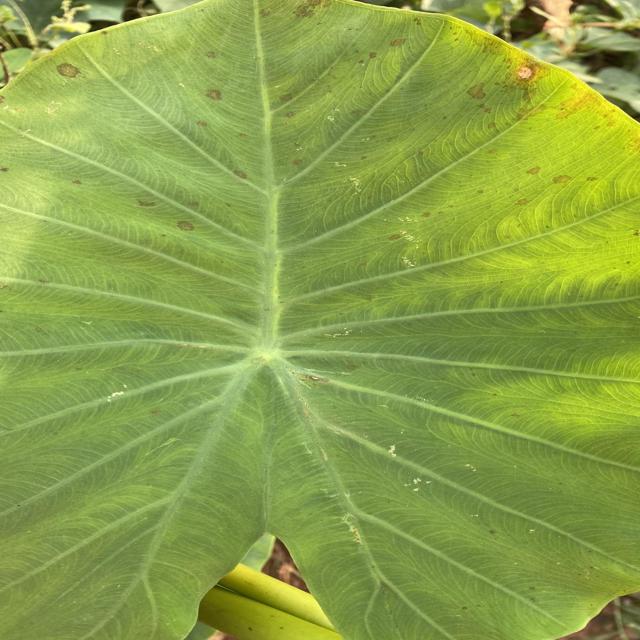
Label: Early_Blight